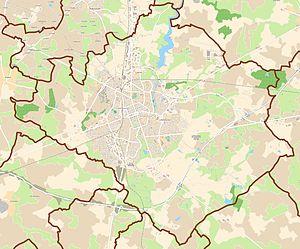
Carte de map La Roche sur Yon, France This map was created from OpenStreetMap project data, collected by the community. This map may be incomplete, and may contain errors. Don't rely solely on it for navigation.
Le théâtre à l’italienne de La Roche-sur-Yon est une salle de spectacle de La Roche-sur-Yon. Construit en 1845, il est inscrit à l'inventaire des monuments historiques depuis 1985. Propriété de la ville de La Roche-sur-Yon, la gestion du bâtiment est assurée par la Scène-Nationale du Grand R qui assure entre autres la direction de la salle du Manège, du centre d'écriture de la Maison Gueffier…
La gare de La Roche-sur-Yon est une gare ferroviaire française située sur le territoire de la commune de La Roche-sur-Yon, préfecture du département de la Vendée en région Pays de la Loire.
La chambre de commerce et d’industrie de la Vendée est la chambre de commerce et d’industrie territoriale du département de la Vendée.